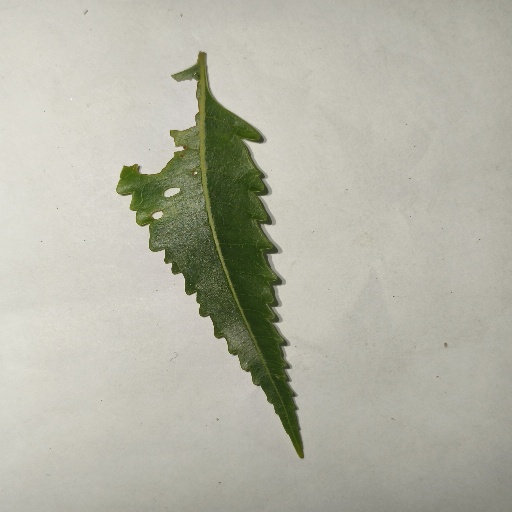
Species: Neem
Leaf condition: Shot Hole Leaf